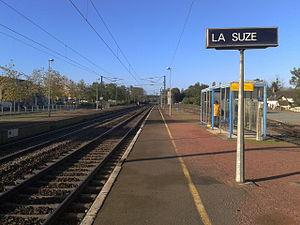
Gare de la Suze sur Sarthe, vue en direction Angers.
La gare de La Suze est une gare ferroviaire française de la ligne du Mans à Angers-Maître-École, située sur le territoire de la commune de La Suze-sur-Sarthe, dans le département de la Sarthe en région Pays de la Loire.